Stokenham

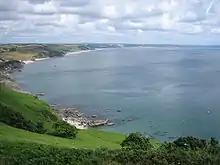
Start Bay looking north east

To the east of the parish is Start Bay in the English Channel. The principal road in the parish is the A379 running between the nearest towns of Kingsbridge (to the west) and Dartmouth to the north.